Lavelanet

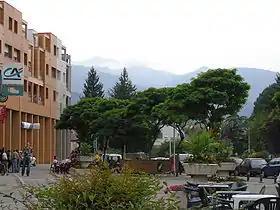
Place d'Europe

In 2002 the 13th stage of the Tour de France started in Lavelanet.